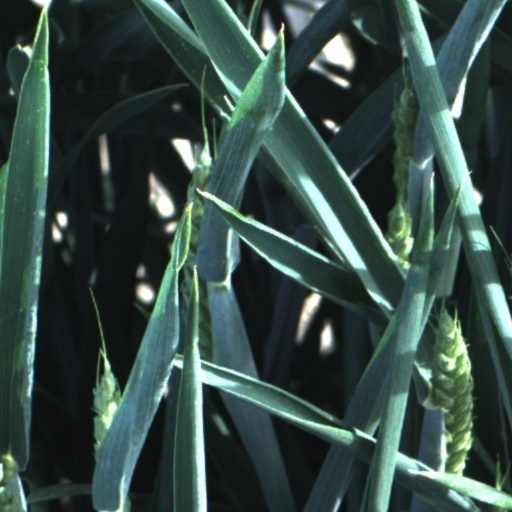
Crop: wheat